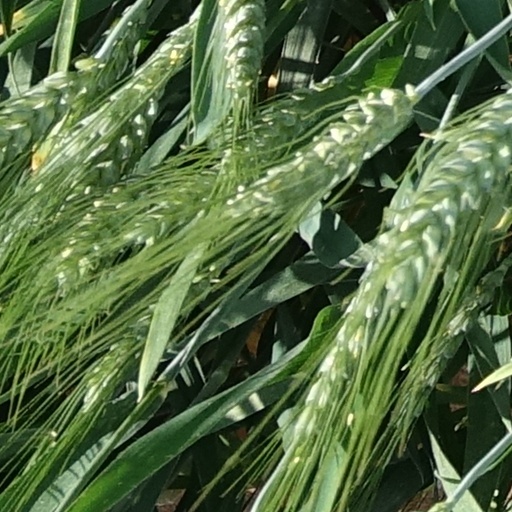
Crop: wheat